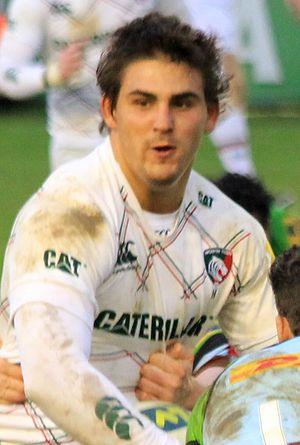
Pablo Matera, né le 18 juillet 1993 à Buenos Aires, est un joueur international argentin de rugby à XV évoluant au poste de troisième ligne aile au sein du Stade français Paris.